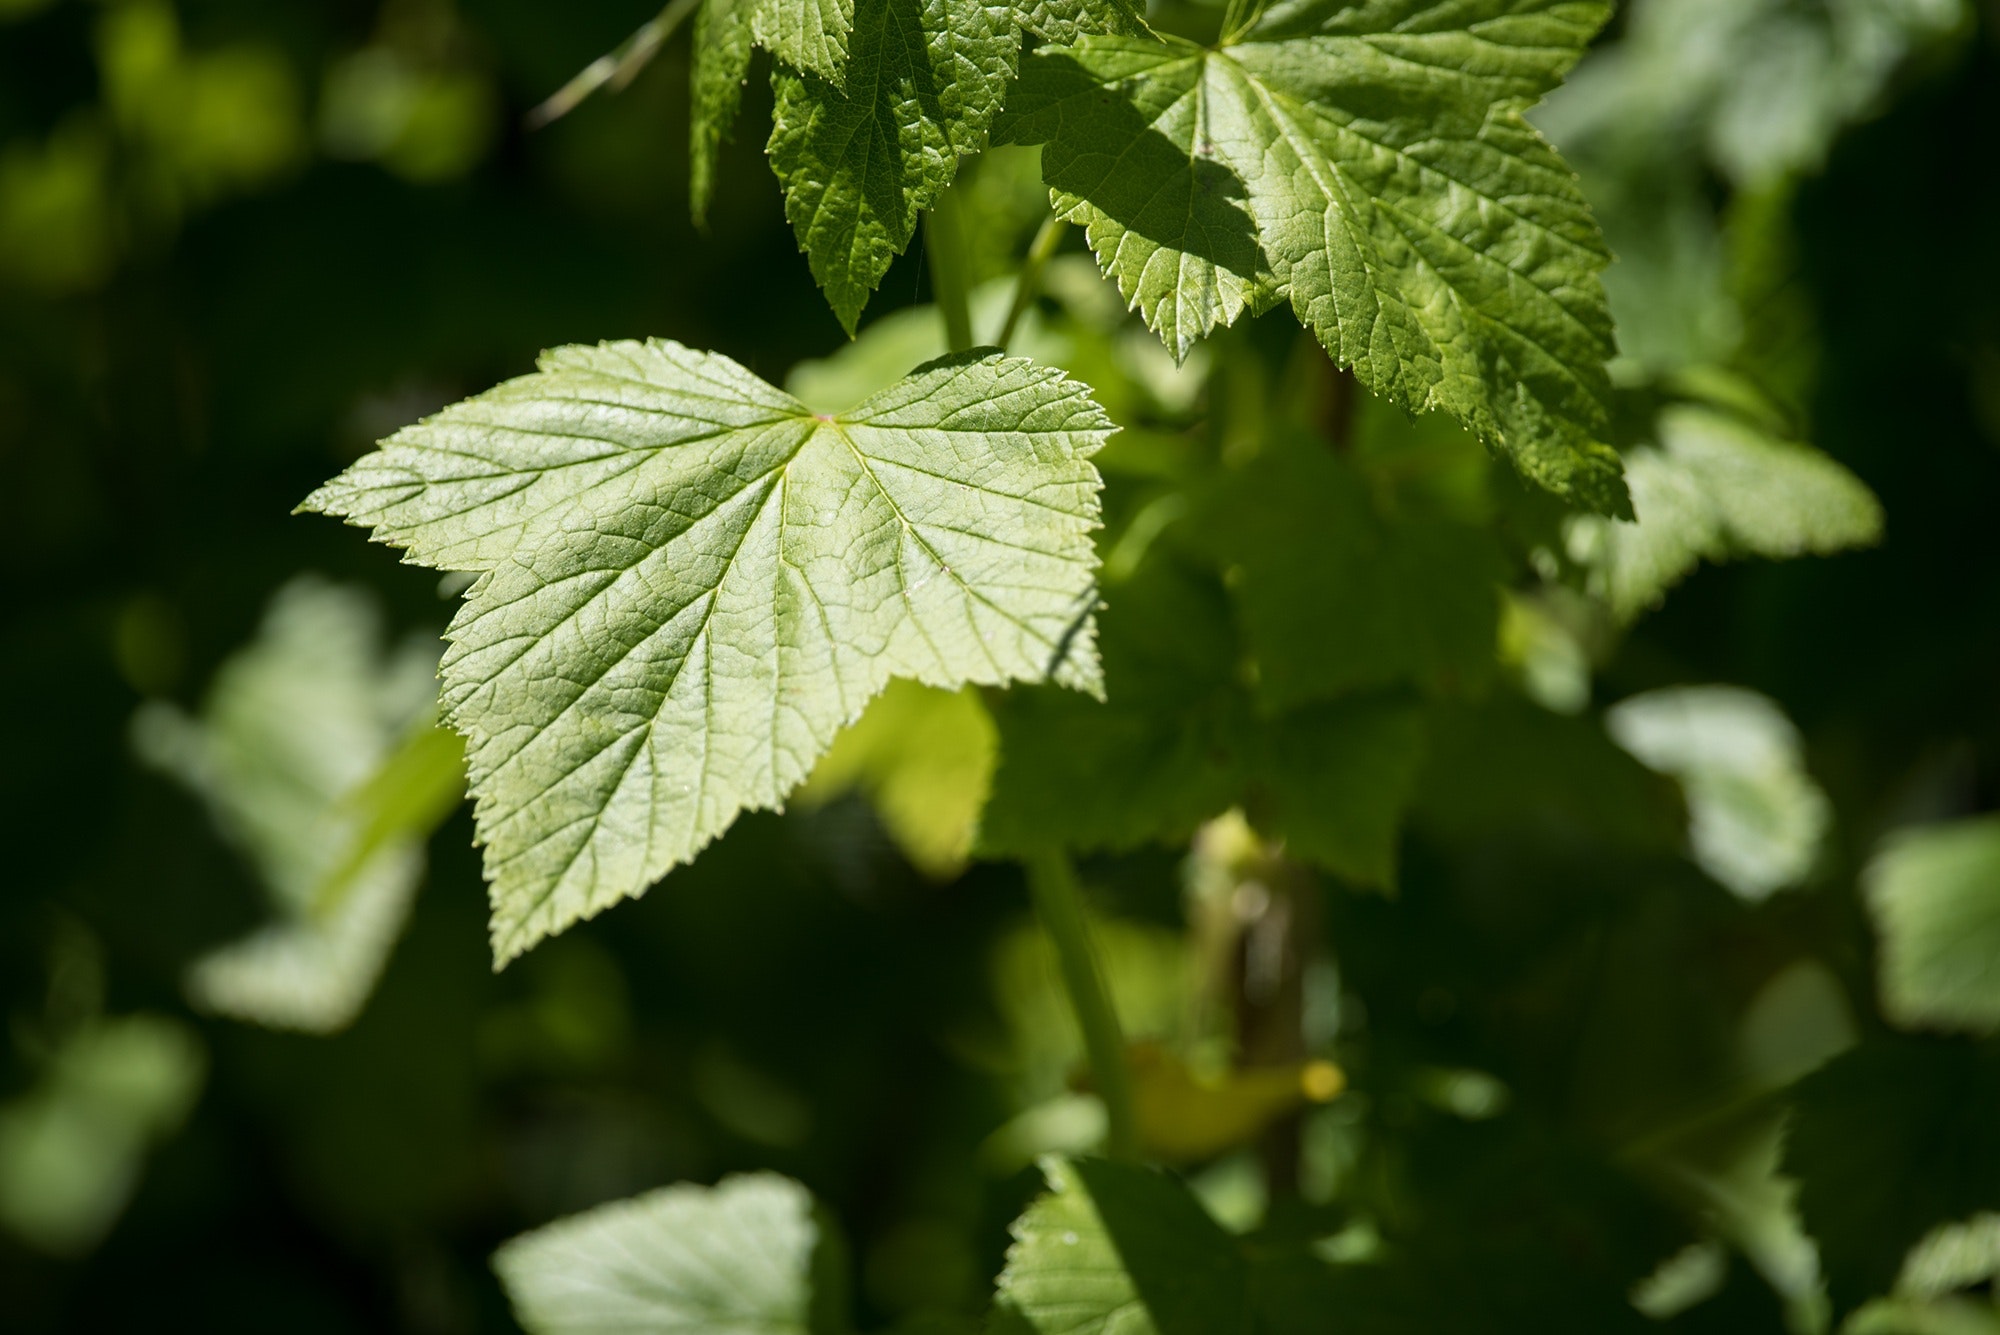
leaf, green, flower, plant, tree, grape leaves, flowering plant, woody plant, spring, photography, thimbleberry, vitis, wildflower, perennial plant, humulus lupulus, nettle family